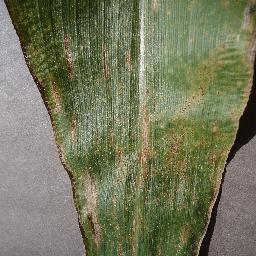
Label: Corn_(Maize)___Gray_Leaf_Spot_(Cercospora)